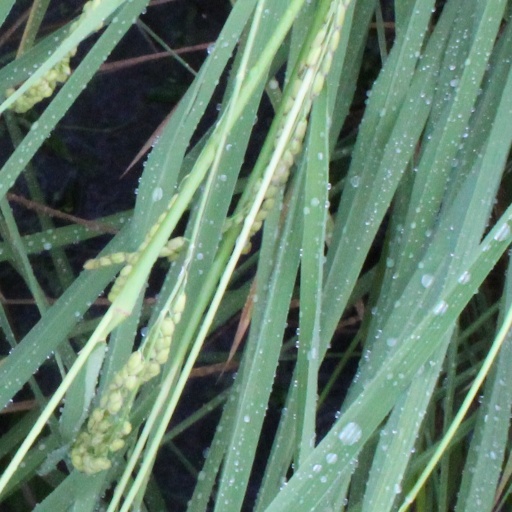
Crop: rice